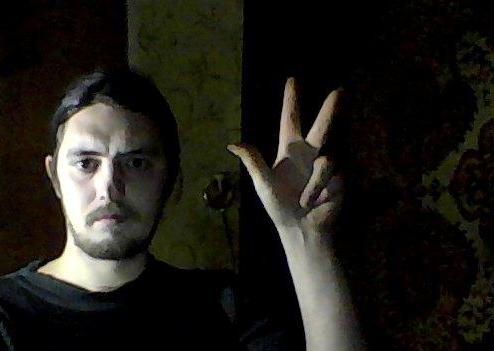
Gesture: three2